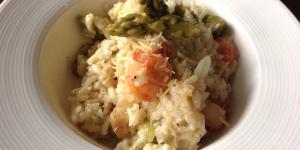
risotto con gambas y esparragos verdes